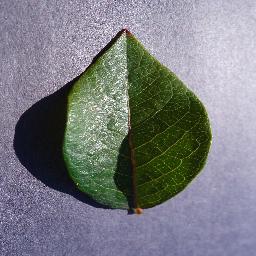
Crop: blueberry
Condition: healthy